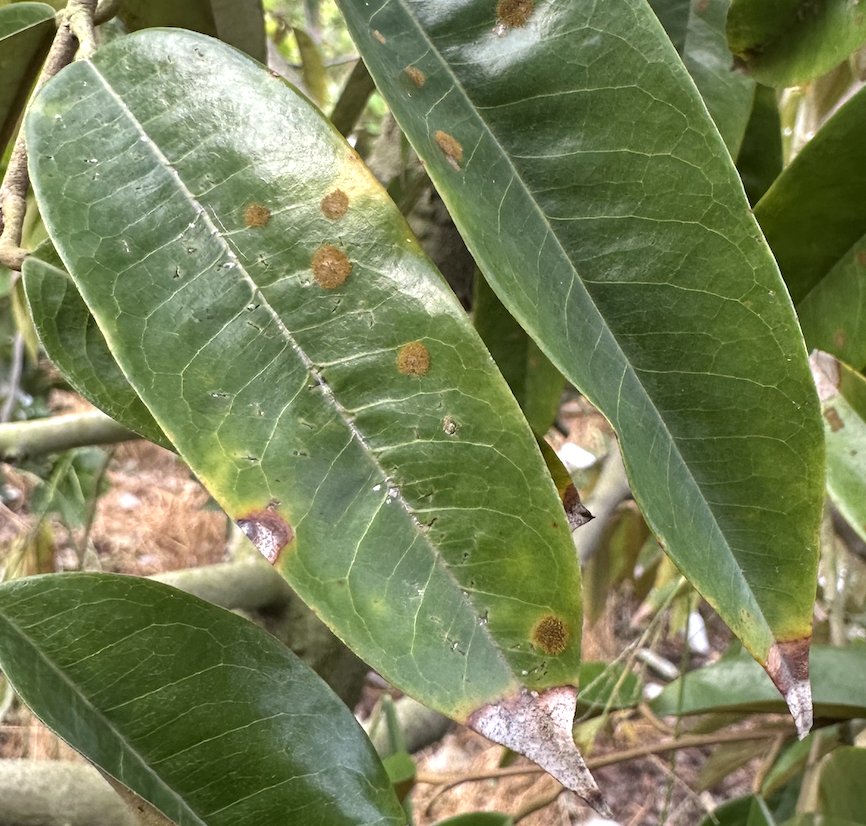
Label: stem_blight